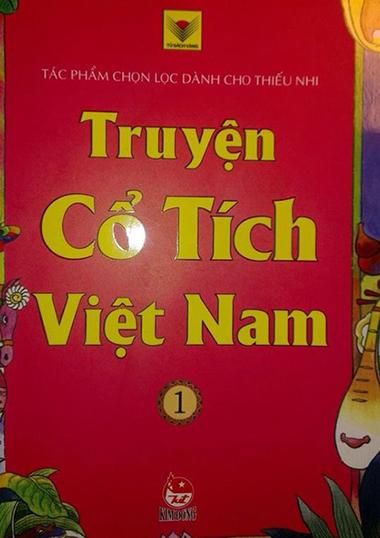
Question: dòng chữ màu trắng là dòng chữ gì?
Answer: dòng chữ màu trắng là dòng chữ "tác phẩm chọn lọc dành cho thiếu nhi"